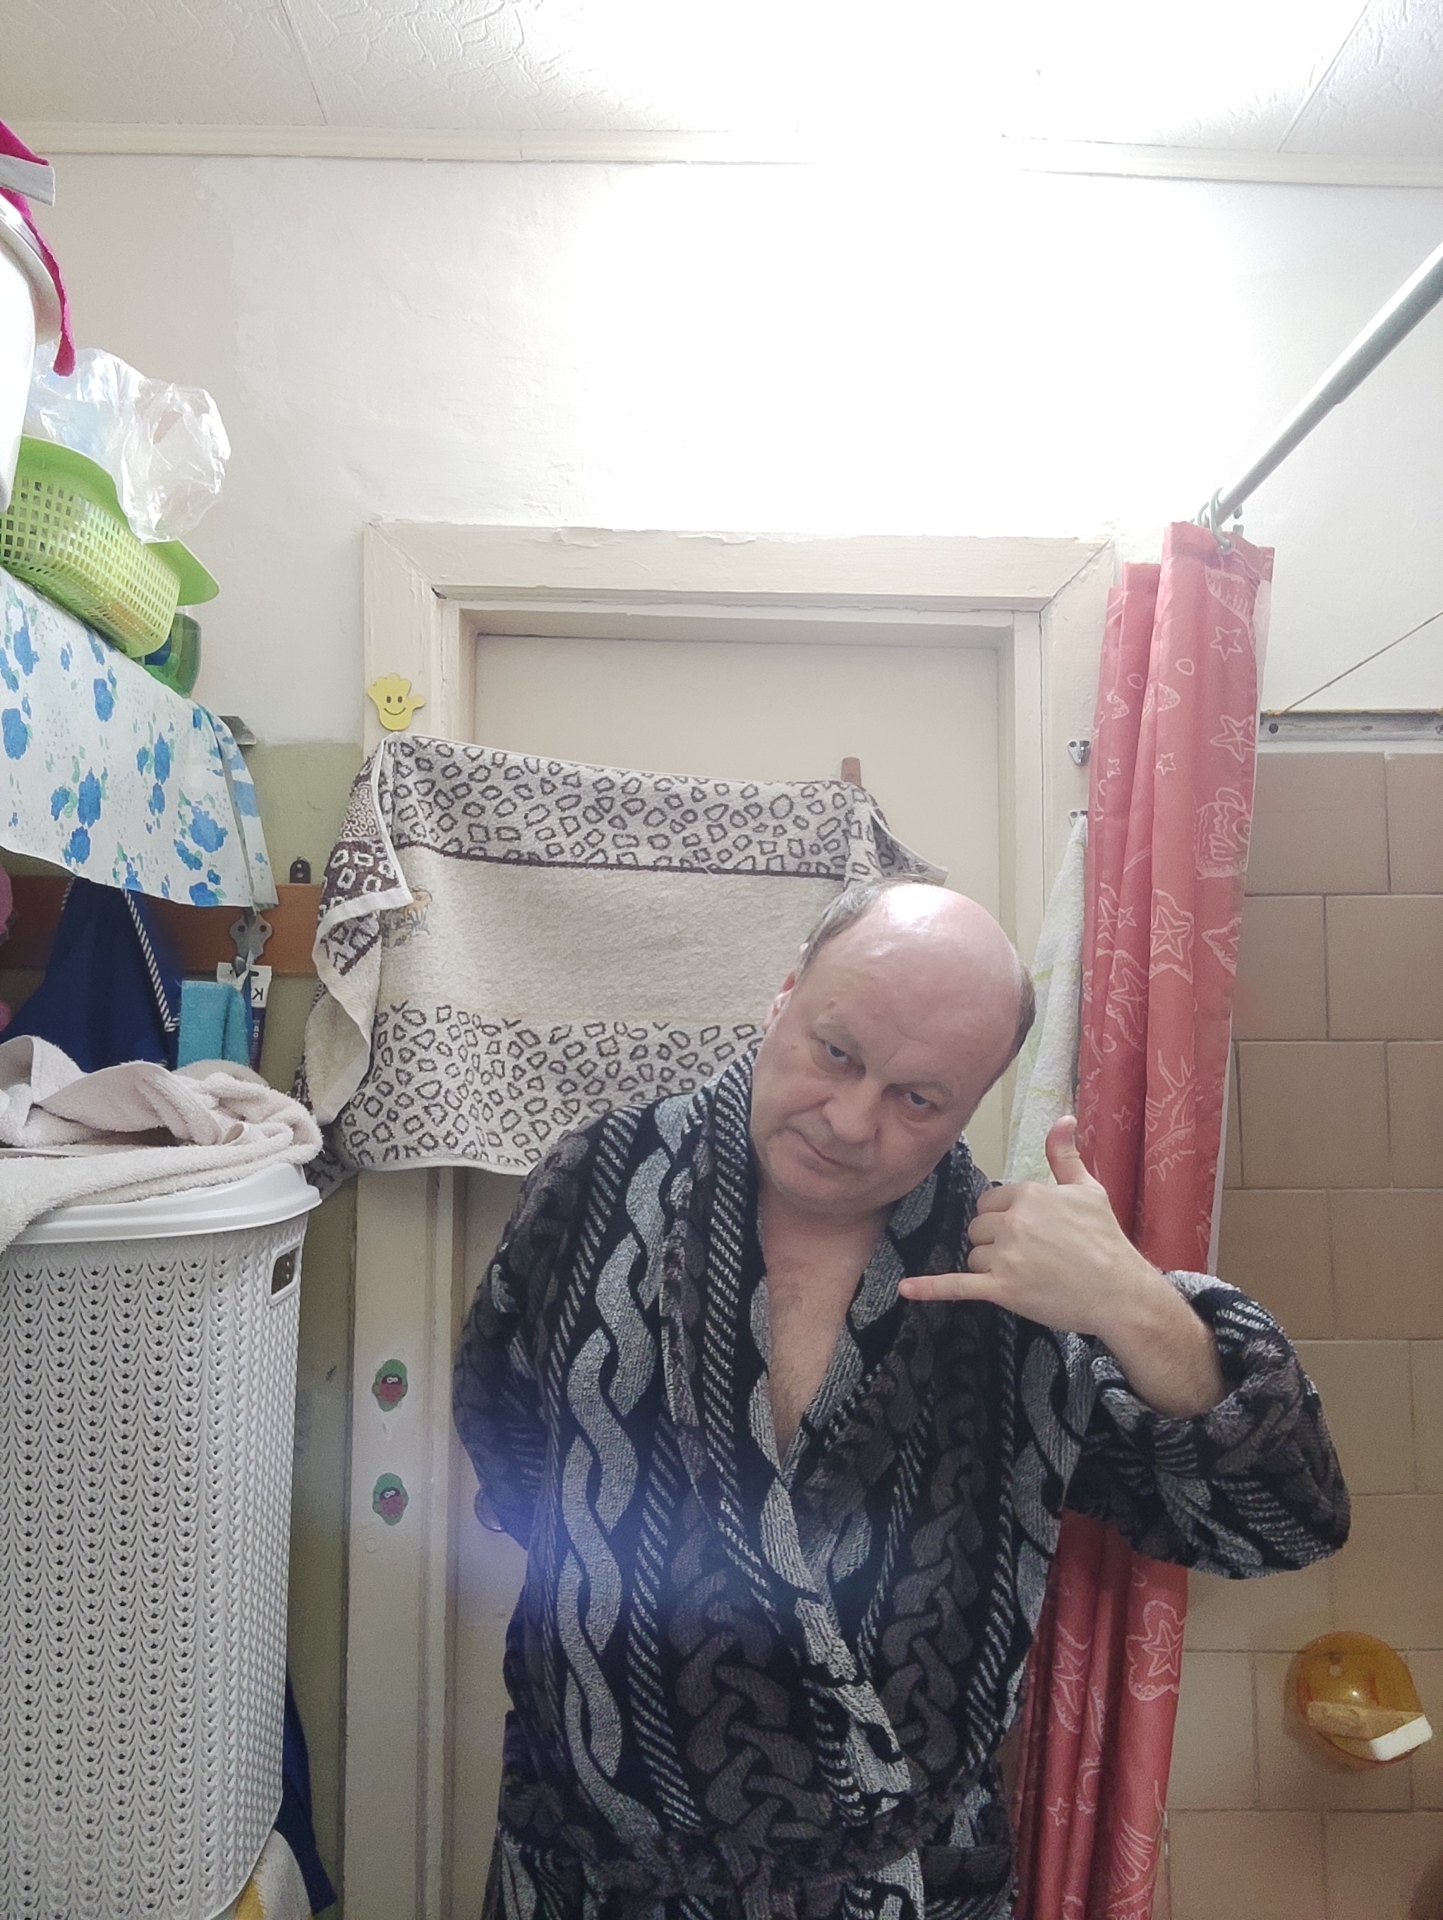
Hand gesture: call